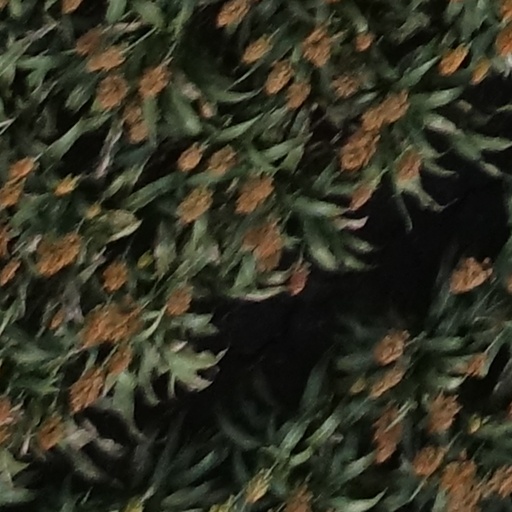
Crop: sorghum